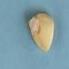
Maize quality: Good